Nalu (drink)

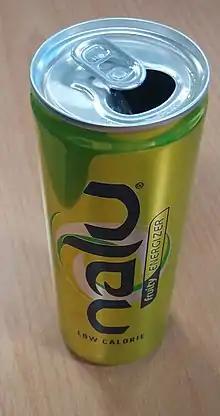
This is the "Original" flavour of the energy drink Nalu. Before the can there was a bottle version.

Nalu is an energy drink produced by The Coca-Cola Company, sold in the Benelux. The drink was launched in 2002. Its name stems from the Hawaiian word nalu, meaning "wave" or "surf"; the surf theme is maintained in the branding of the drink.